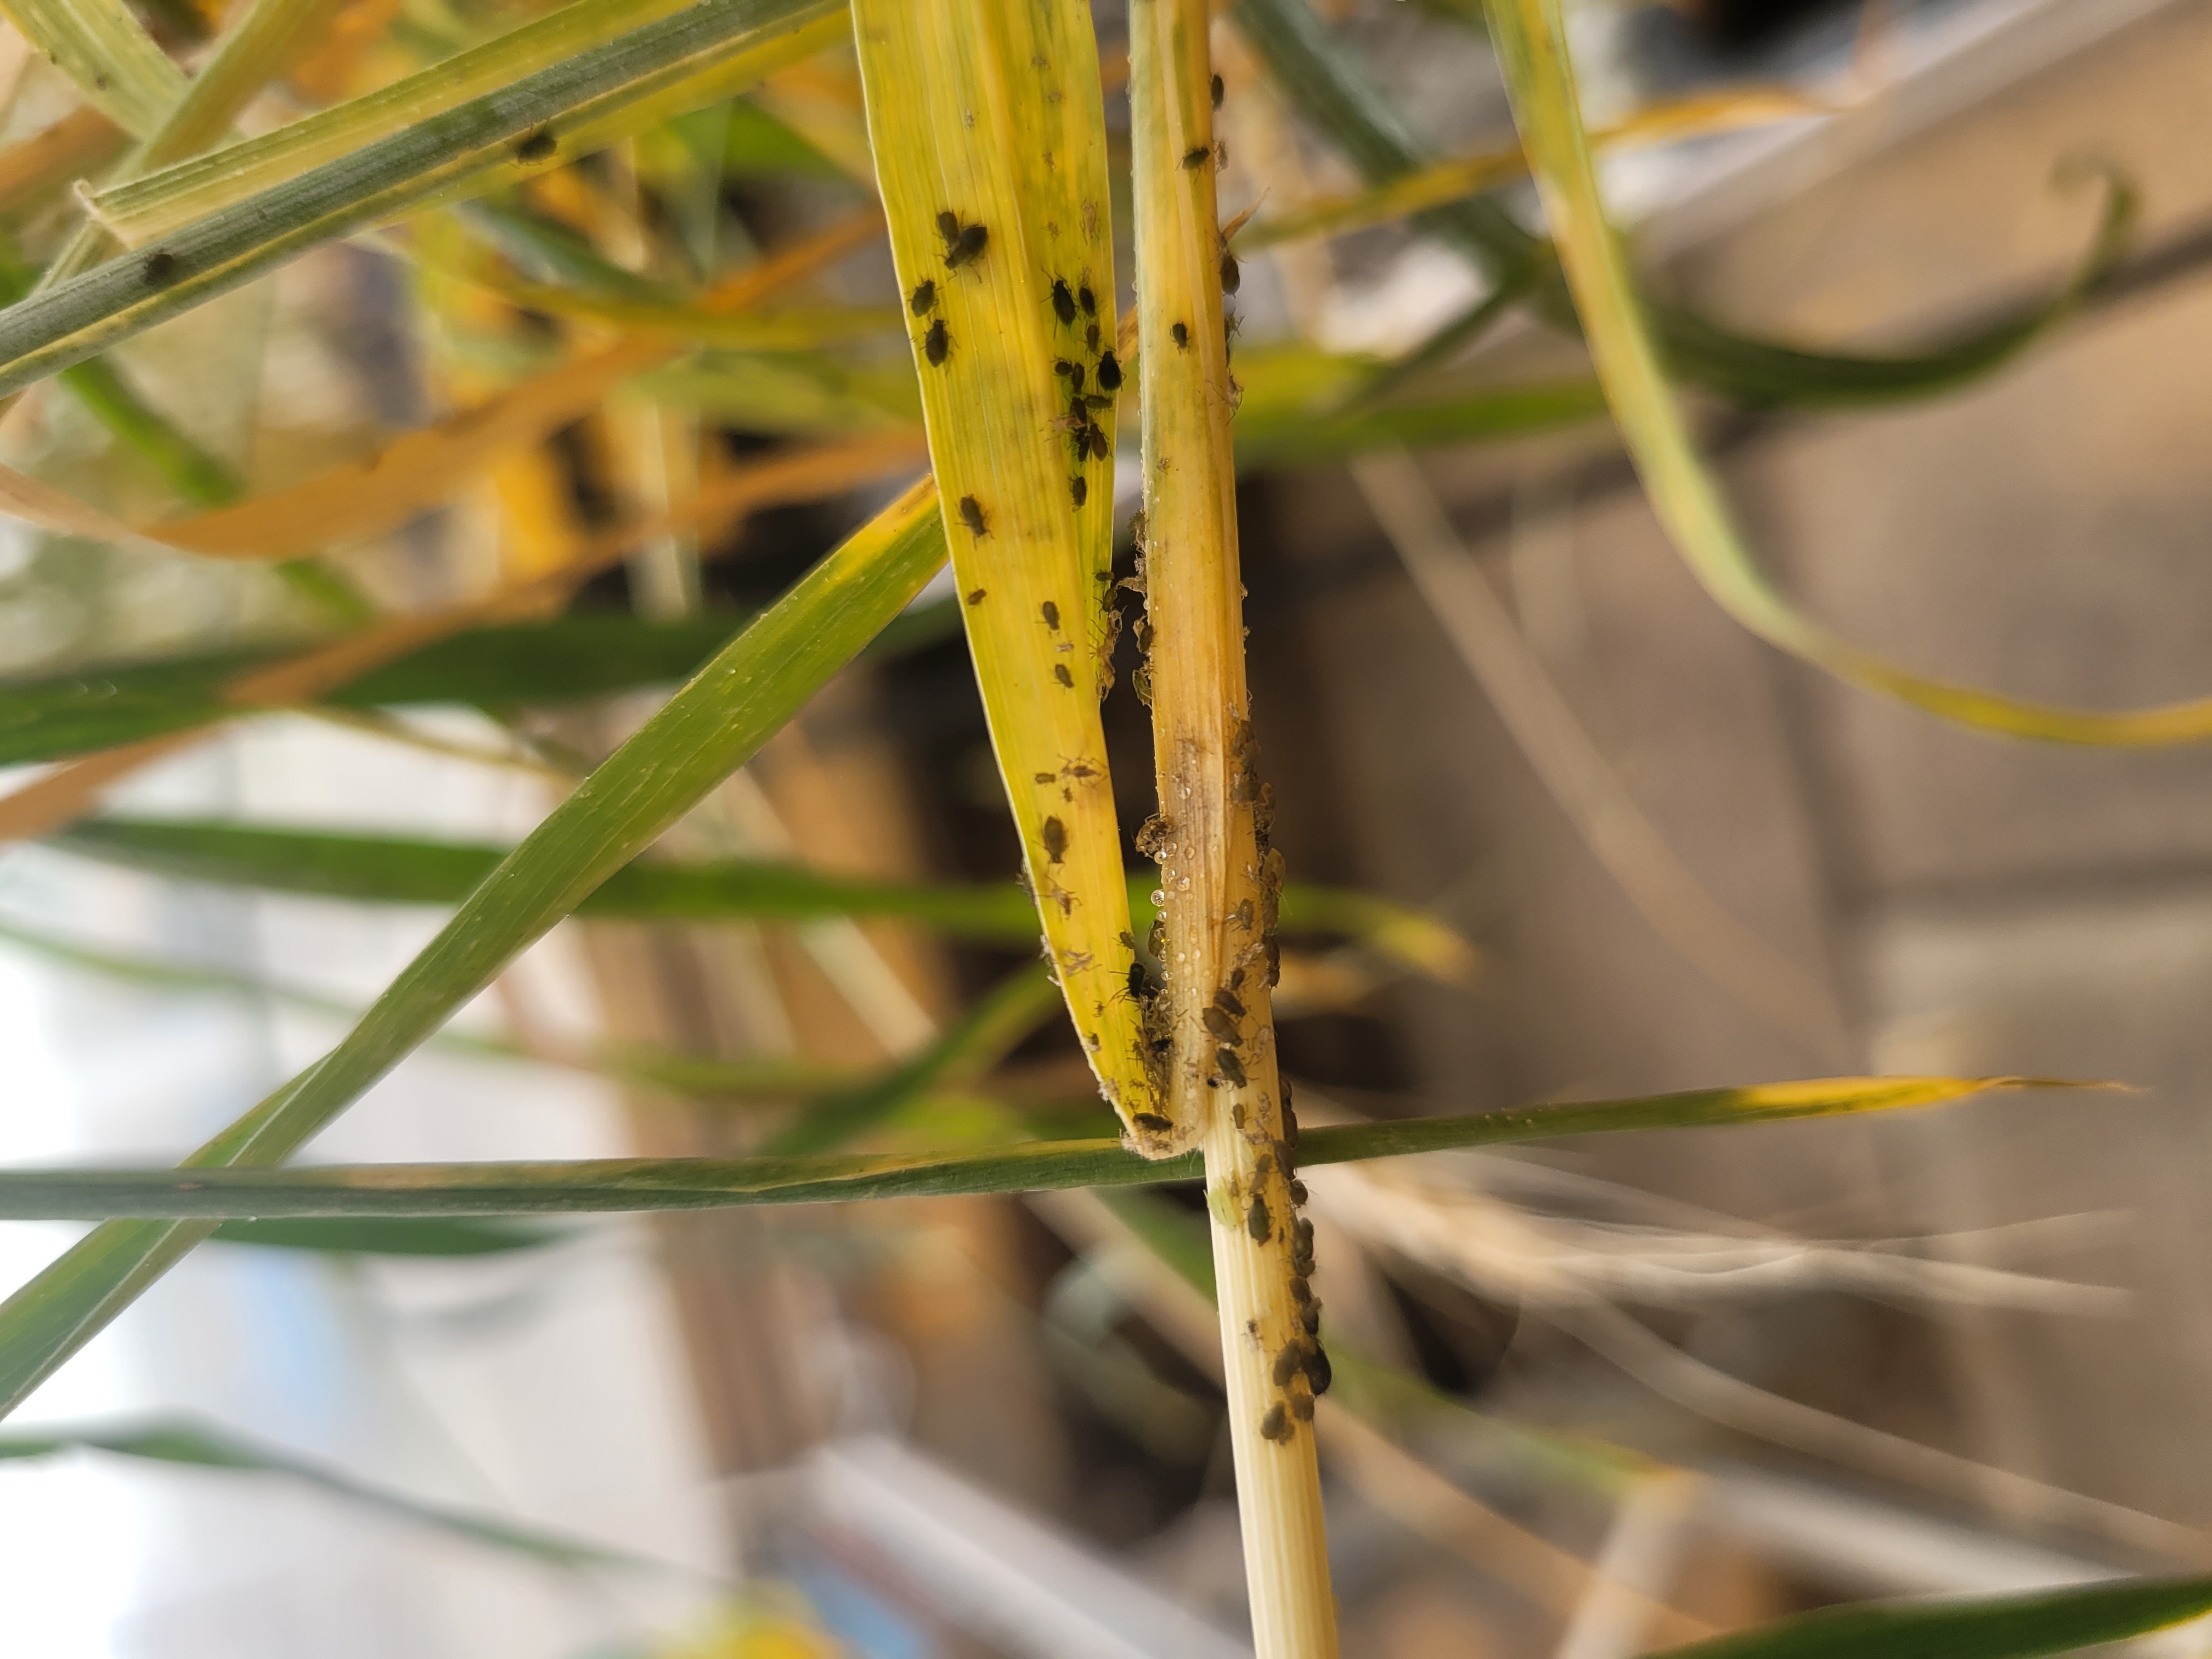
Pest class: bird_cherry_oat_aphid